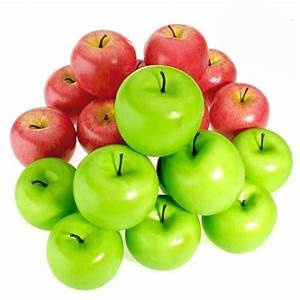
Label: apple